María López

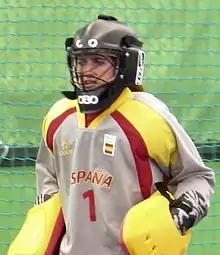
López at the 2016 Olympics

María López de Eguilaz Zubiria (born 12 July 1984) is a Spanish field hockey goalkeeper who competed at the 2008 and 2016 Summer Olympics.